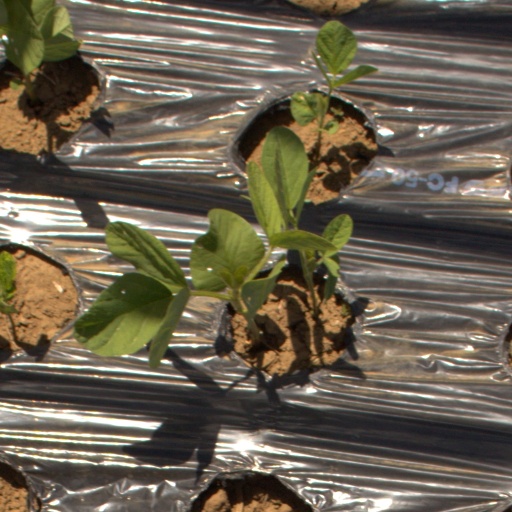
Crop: Jerusalem artichoke